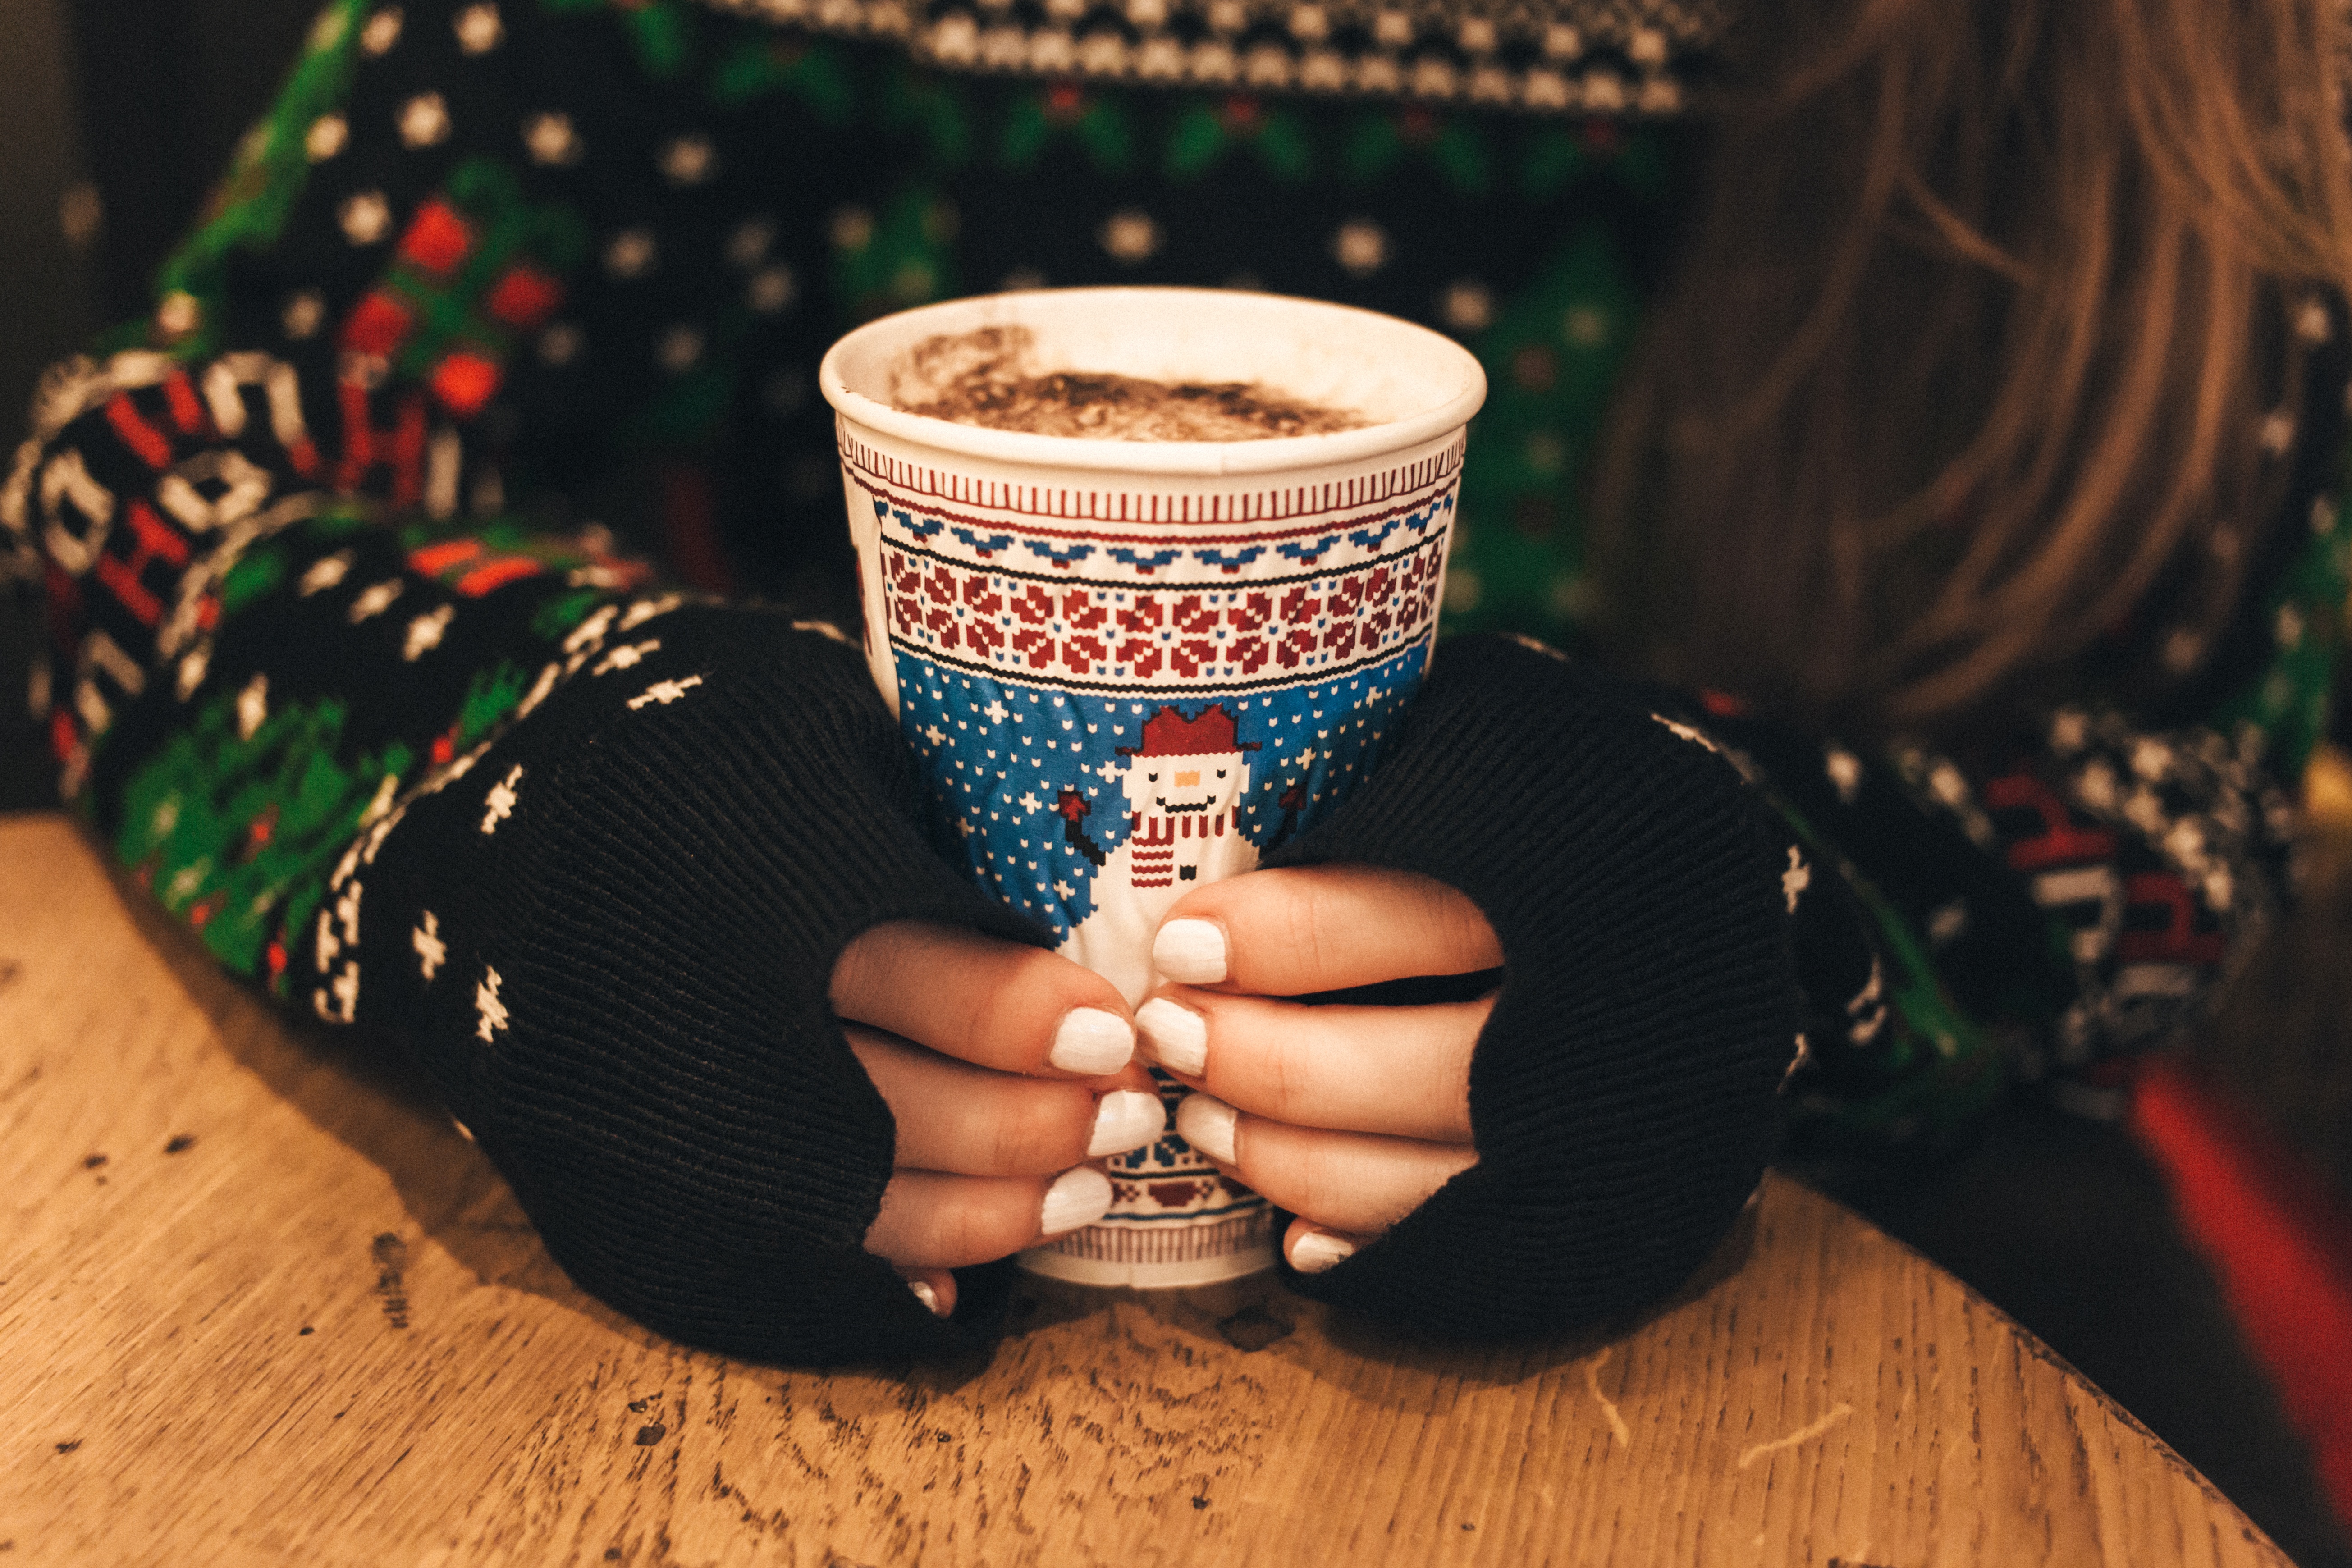
hand, green